Dead Man's Draw

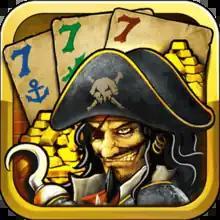

Dead Man's Draw is a strategic card game application developed for Apple (iOS) and Windows, published by Stardock. It was first developed for iOS, releasing on 8 October 2015. This release was followed by a PC port, released on the Steam marketplace on 6 February 2016. A tabletop version of the game was published by MayDay Games and released on 11 April 2015.